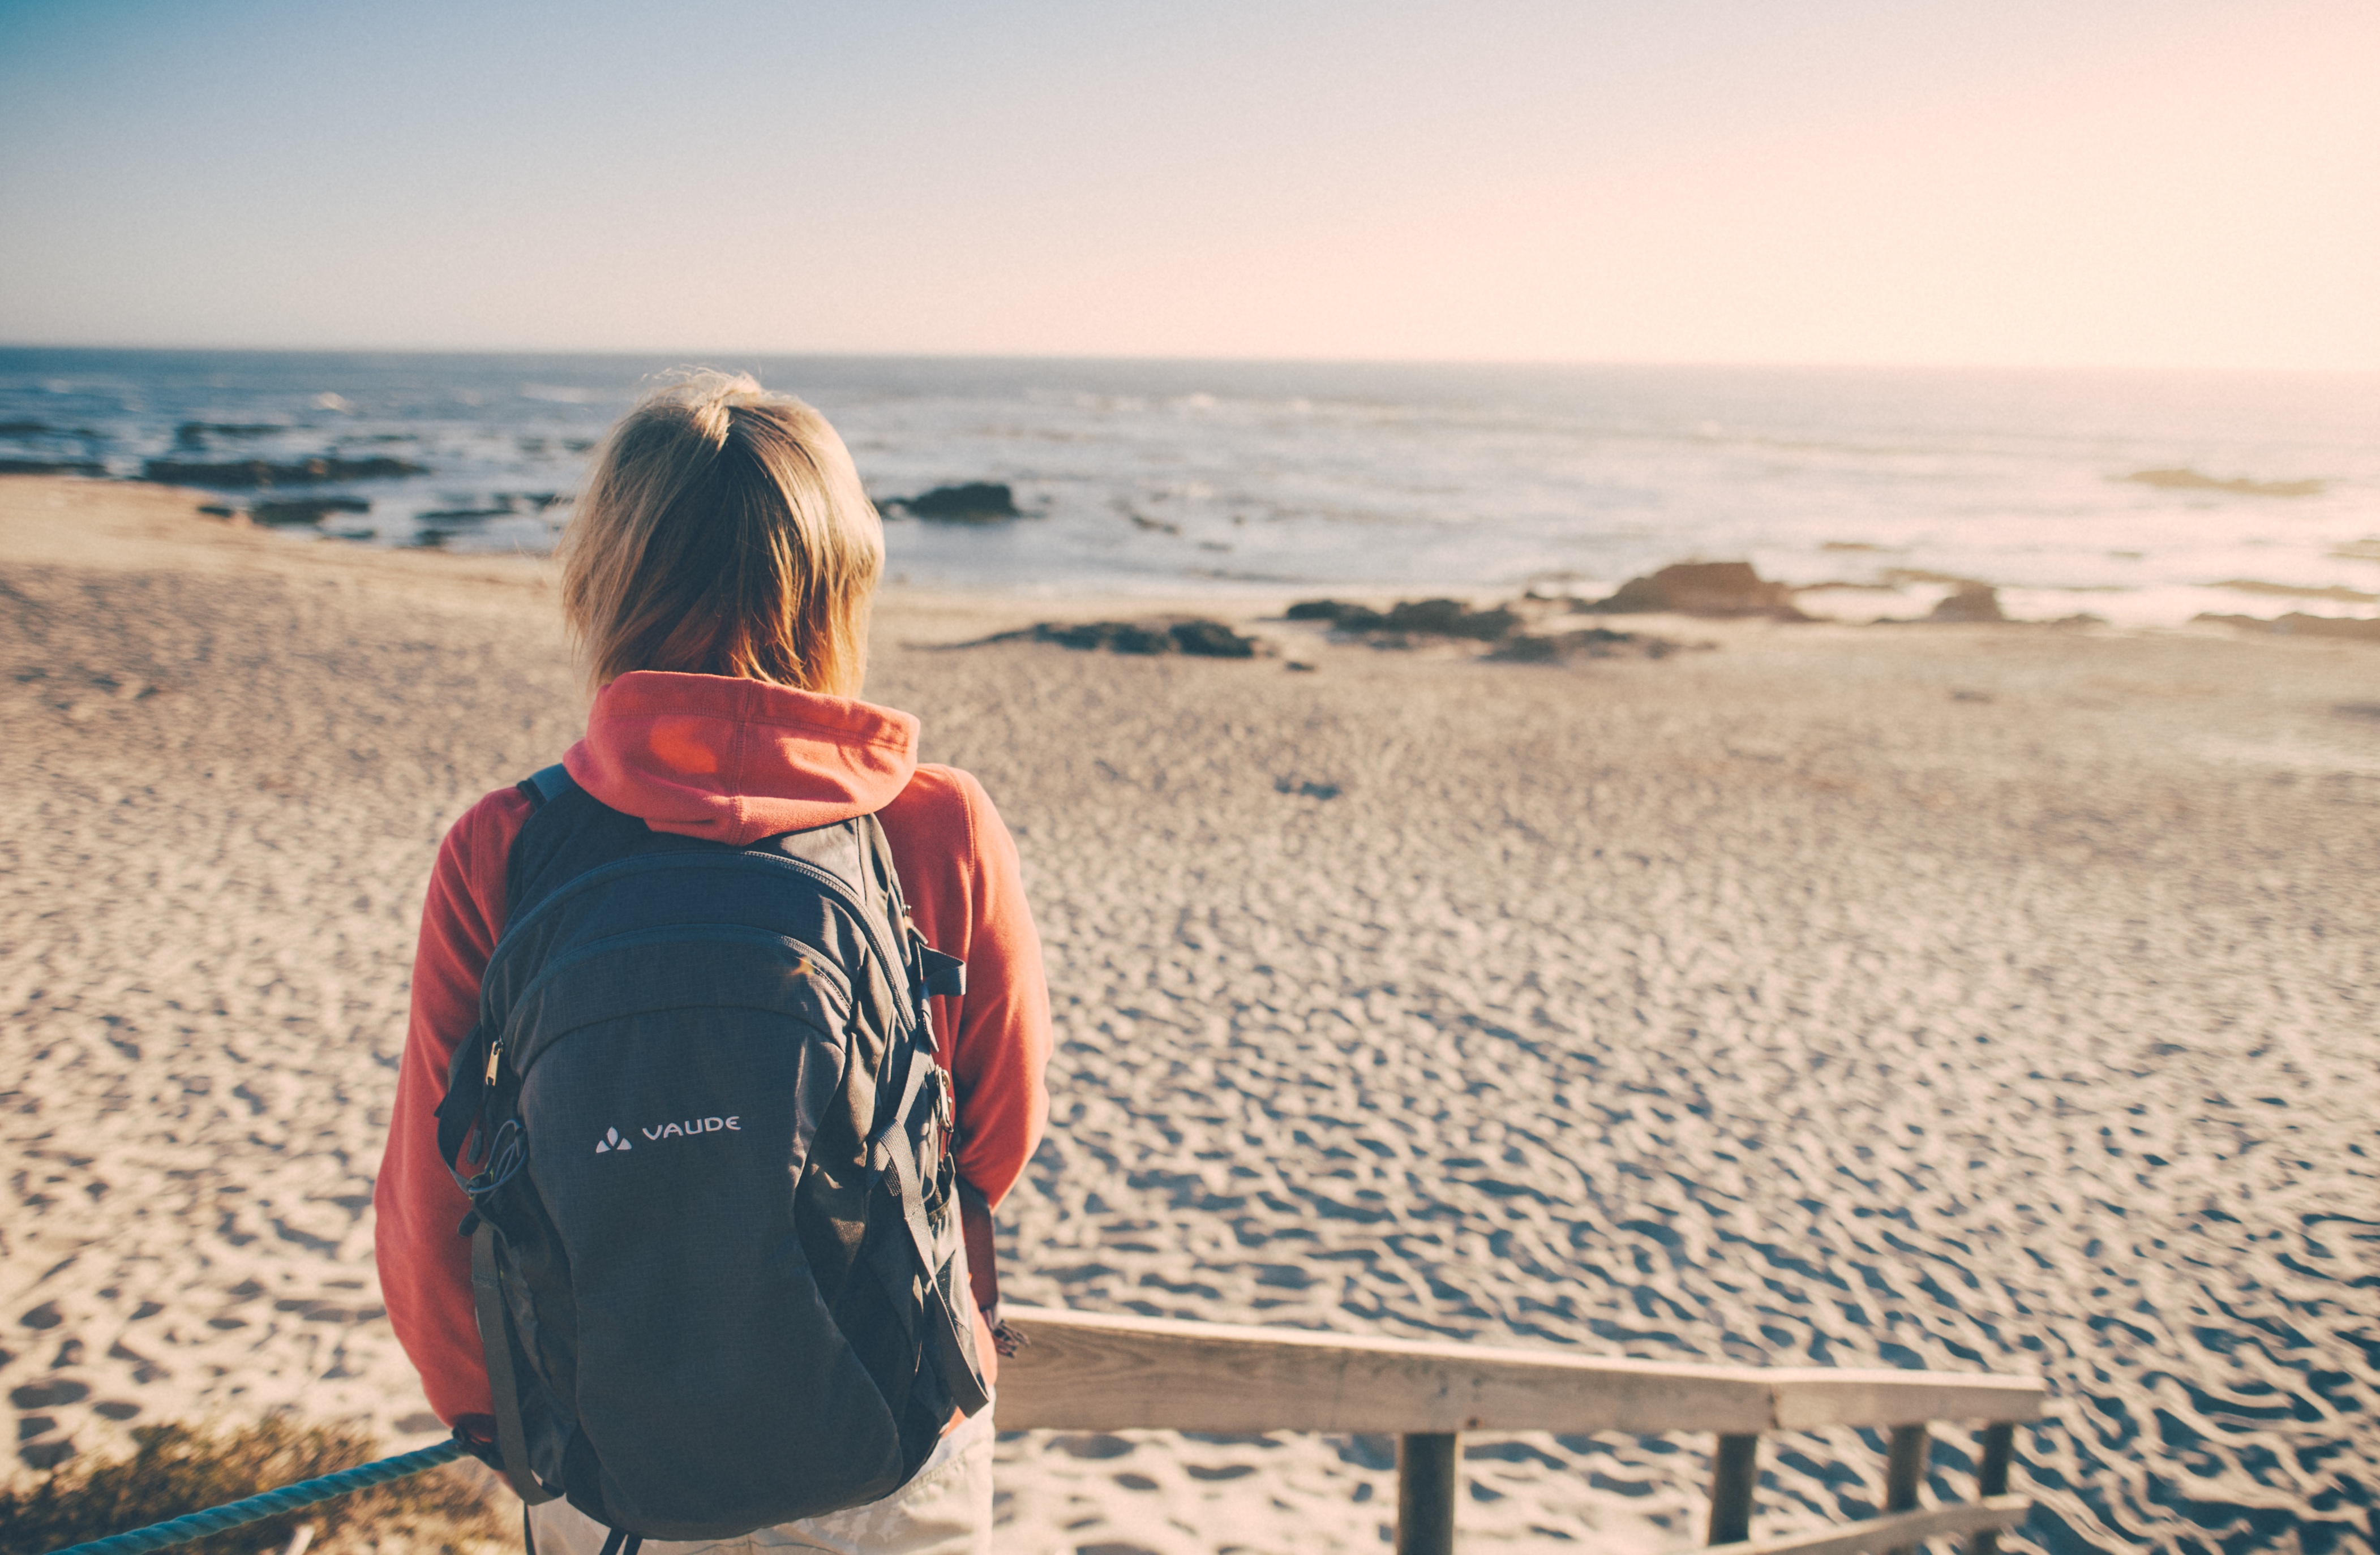
beach, sea, coast, sand, ocean, horizon, sunset, shore, wave, vacation, material, body of water